Sulayman Pasha Mosque

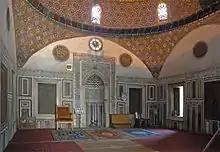
Interior of the prayer hall, with the mihrab visible (center)

The mosque is a T-form variant, which is a distinct Ottoman design. The mosque consists of two sections, and covered with a dome in the center surrounded by semi-domes decorated with colored inscriptions. It is a prominent Ottoman architectural design. The domes of the mosque are all covered with green qashani geographic patterns. The central dome rests on spherical pendentives and includes vegetal decoration.